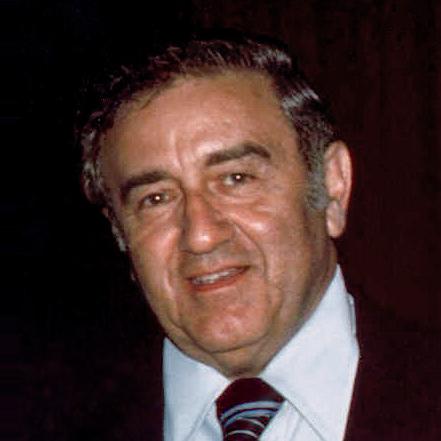
Age: 61